Sheikh Obaid bin Thani House

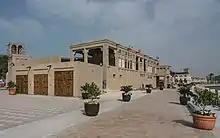
The Sheikh Obaid bin Thani House.

The Sheikh Obaid bin Thani House is a historic building and former residence of Sheikh Obaid bin Thani, located in Dubai, United Arab Emirates.